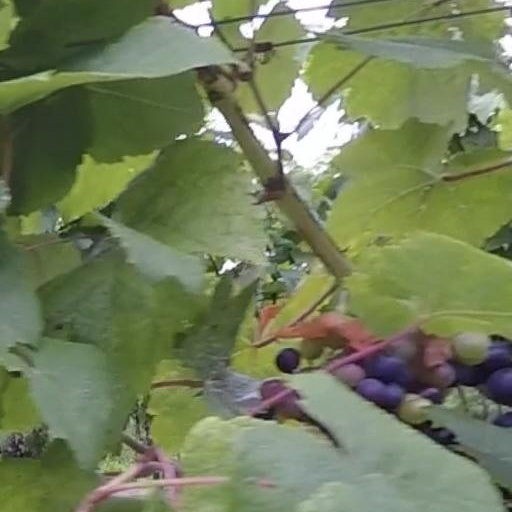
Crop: grape